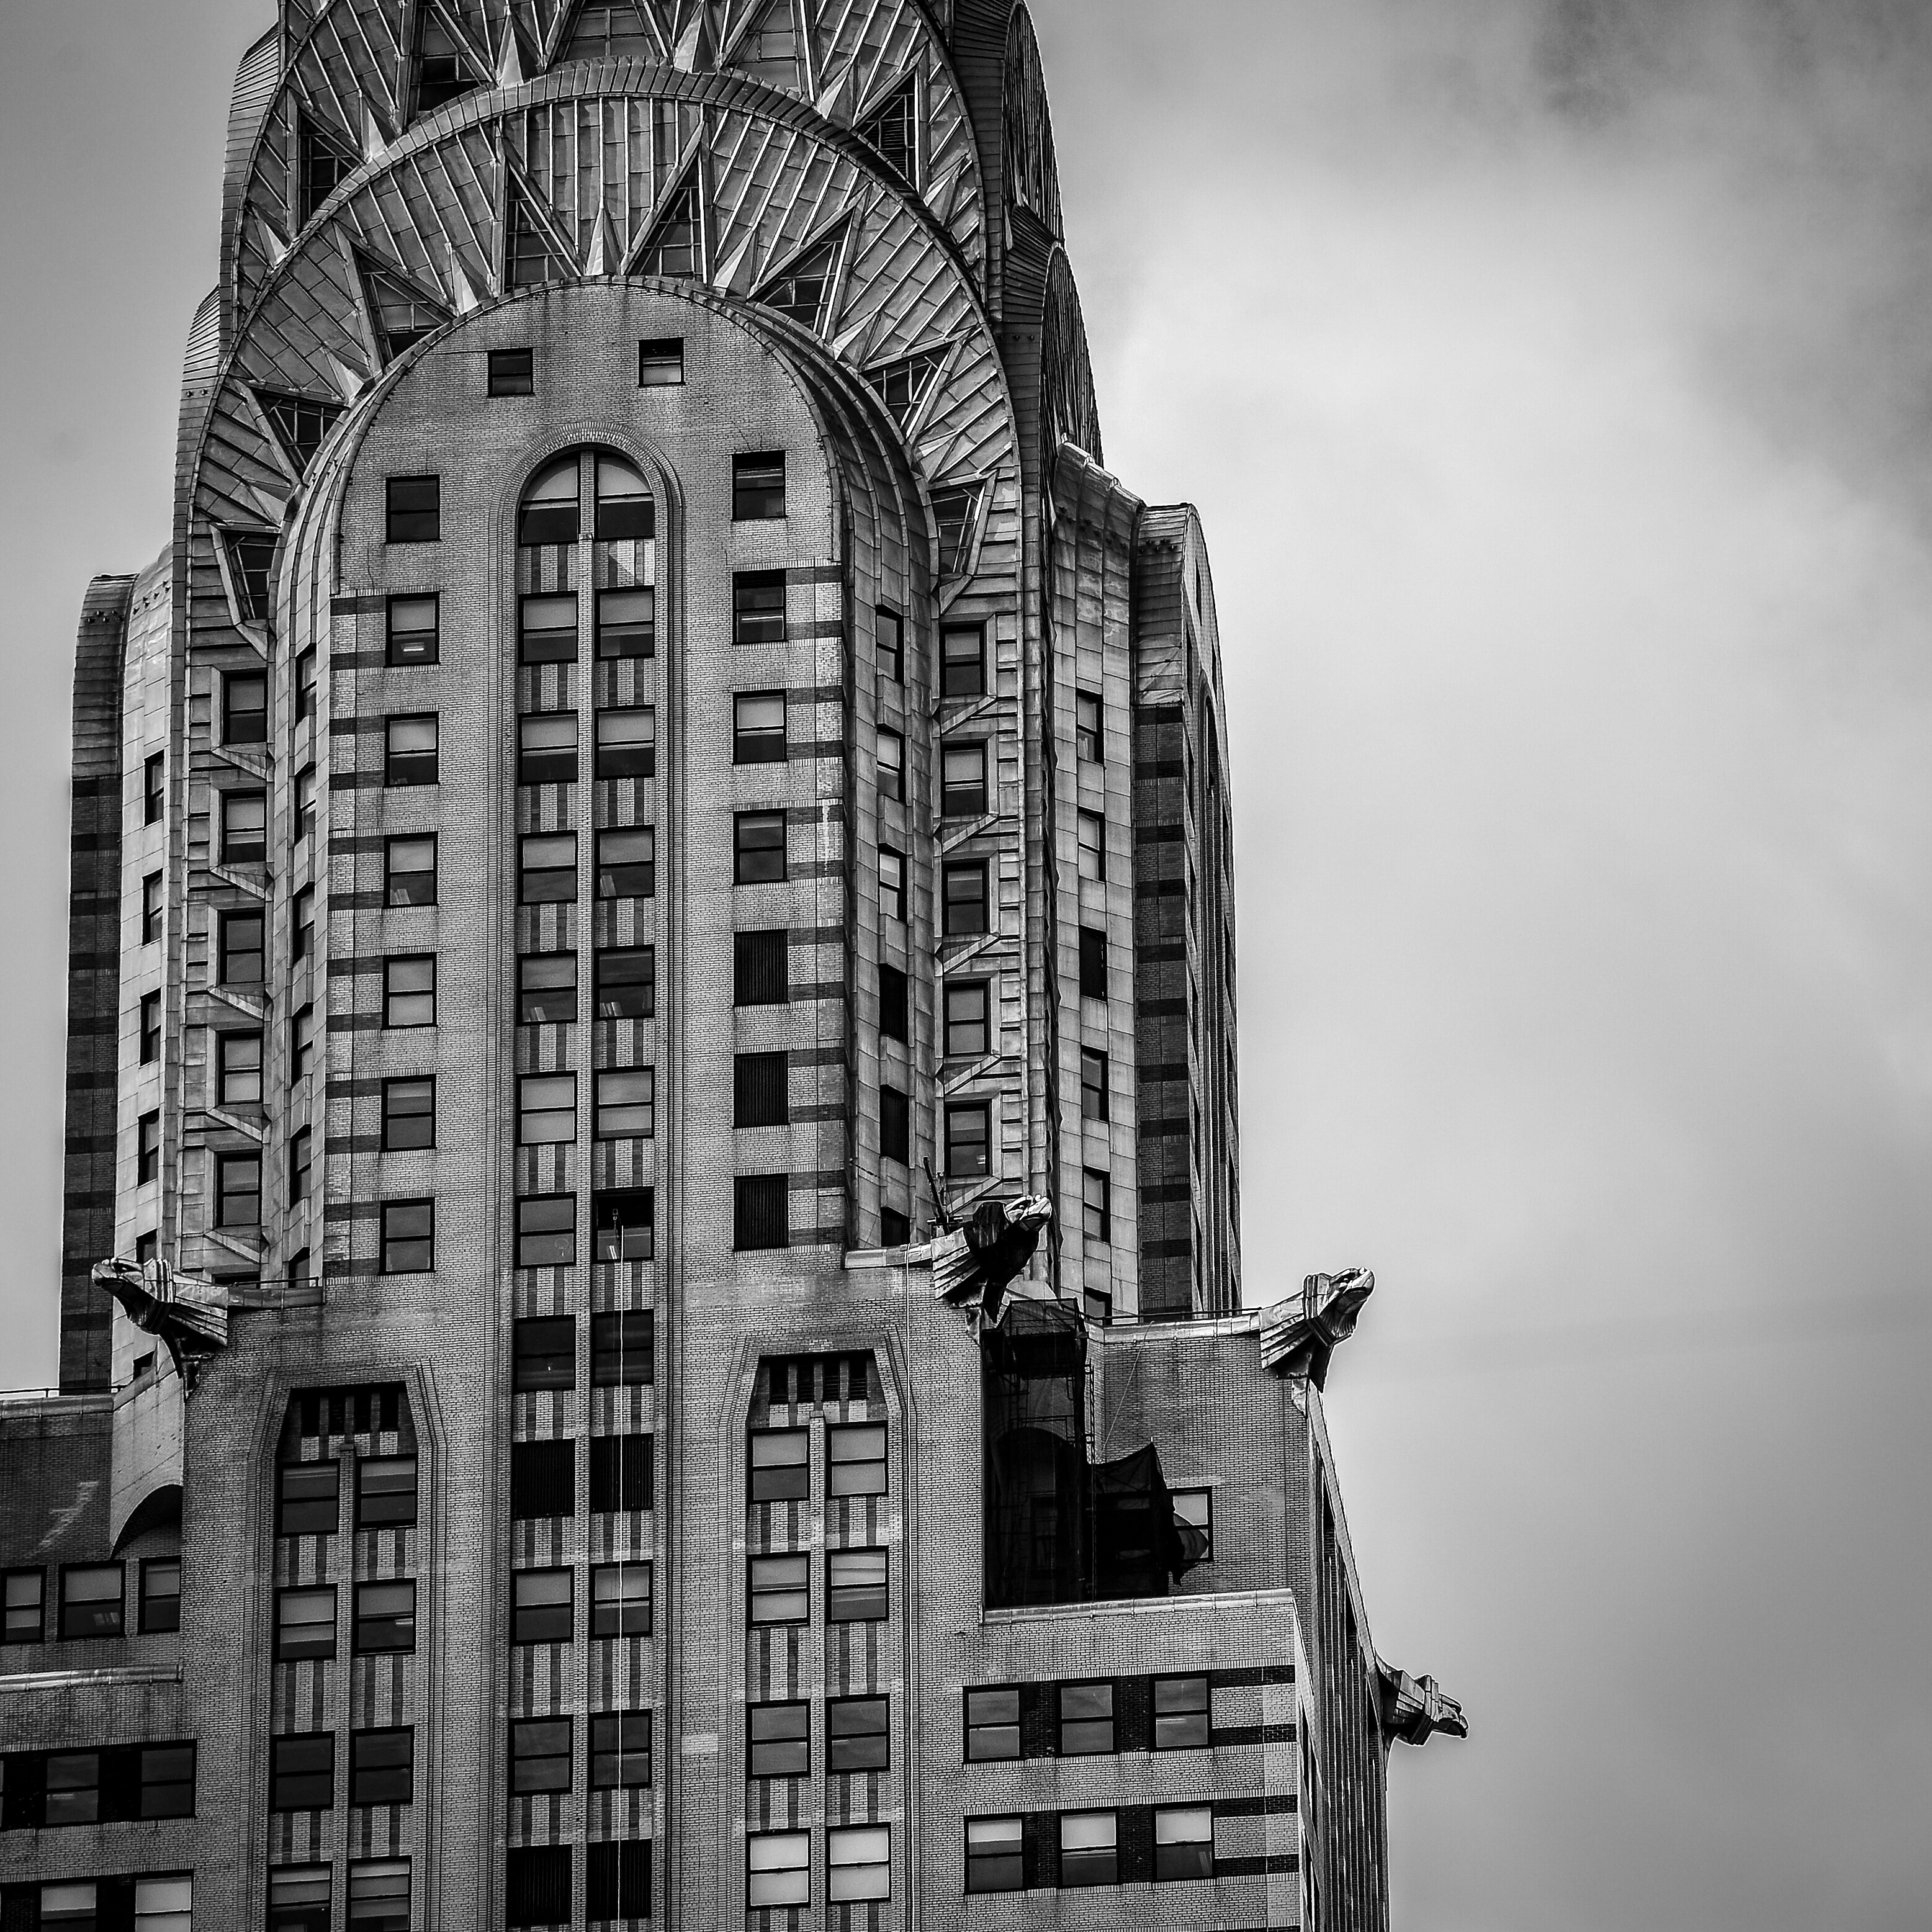
black and white, architecture, white, skyline, city, skyscraper, cityscape, downtown, tower, landmark, facade, black, monochrome, tower block, shape, metropolis, urban area, monochrome photography, human settlement